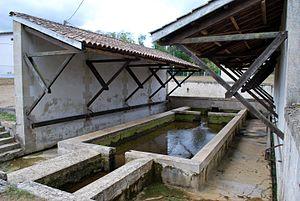
Aqueduc de Budos à Budos
L'aqueduc de Budos a été réalisé entre 1886 et 1887 pour compléter l'alimentation en eau de la ville de Bordeaux. Il fournit 28 800 m³/jour, ce qui couvre actuellement 15 % des besoins de Bordeaux Métropole en eau potable.